Hotel de México

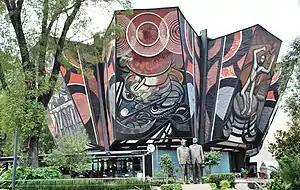
The Polyforum. A statue of Siqueros and Suárez stands in front.

Suarez first approached Siqueros in 1960, and in 1965 commissioned him to paint a mural for his Hotel de la Selva in Cuernavaca.